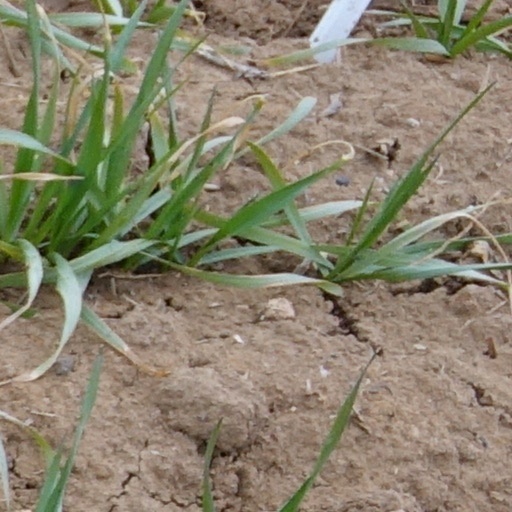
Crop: wheat